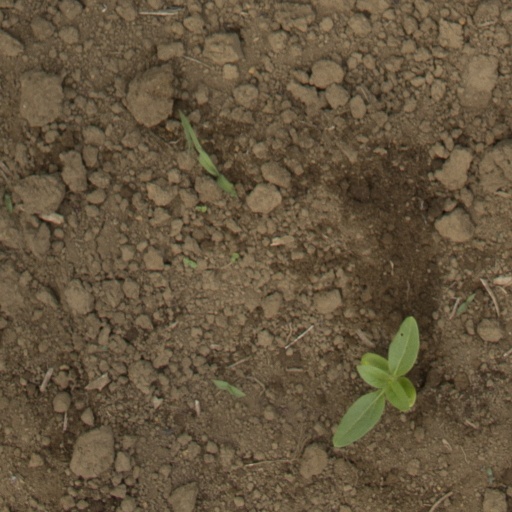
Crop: Jerusalem artichoke